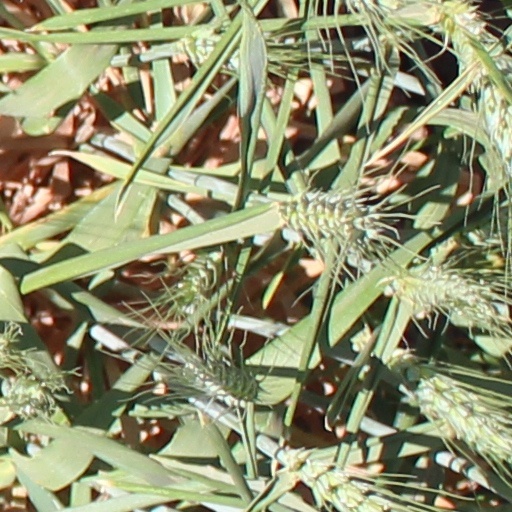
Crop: wheat